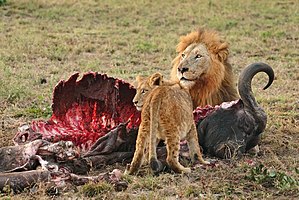
Afrikansk bøffel / Fjender
Løve æder afrikansk bøffel
Afrikansk bøffel eller kafferbøffel er et parrettået hovdyr, der forekommer over store dele af Afrika og er kontinentets største okse. Den kan leve i flokke på op til flere hundrede dyr. Den afrikanske bøffel lever især af græs.